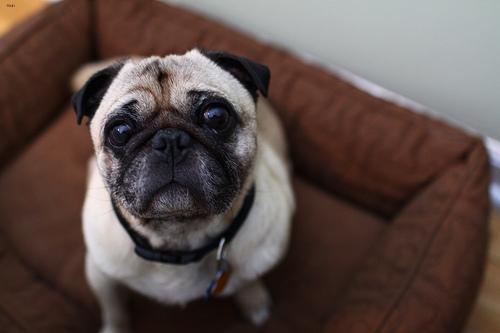
pug